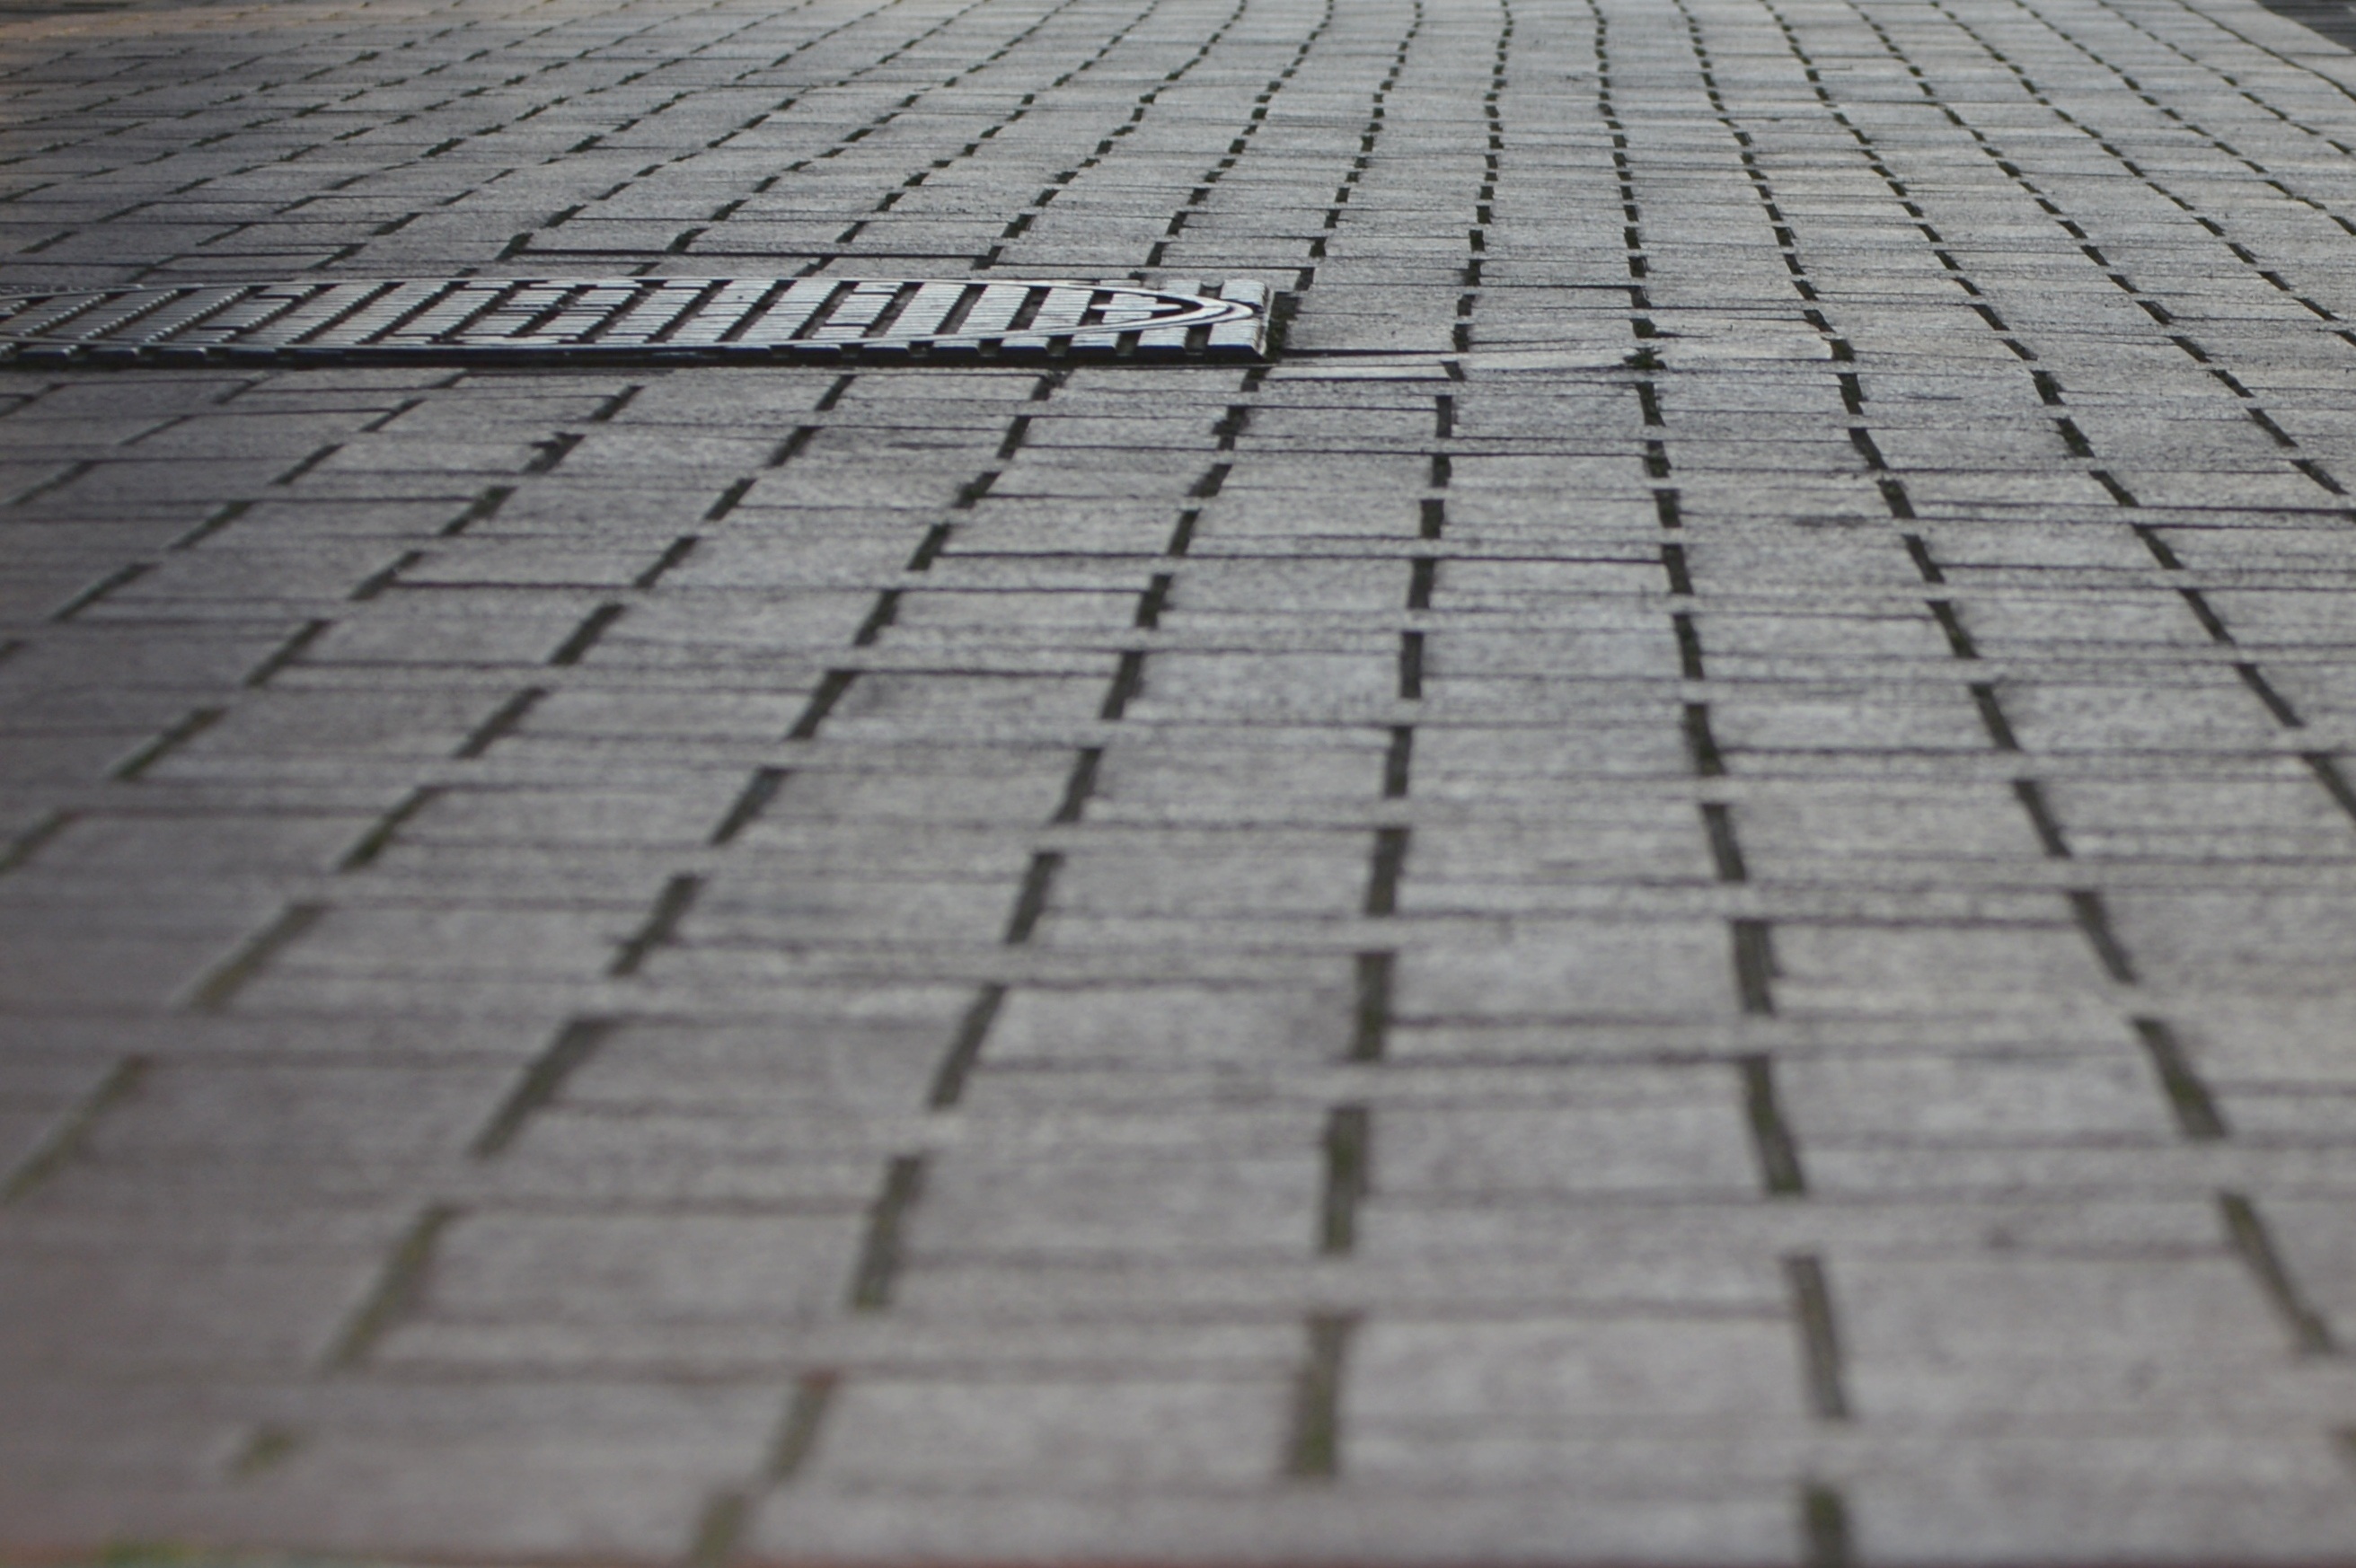
path, architecture, road, street, sidewalk, floor, roof, cobblestone, asphalt, line, tile, brick, stones, tiles, footpath, flooring, pavers, road surface, outdoor structure